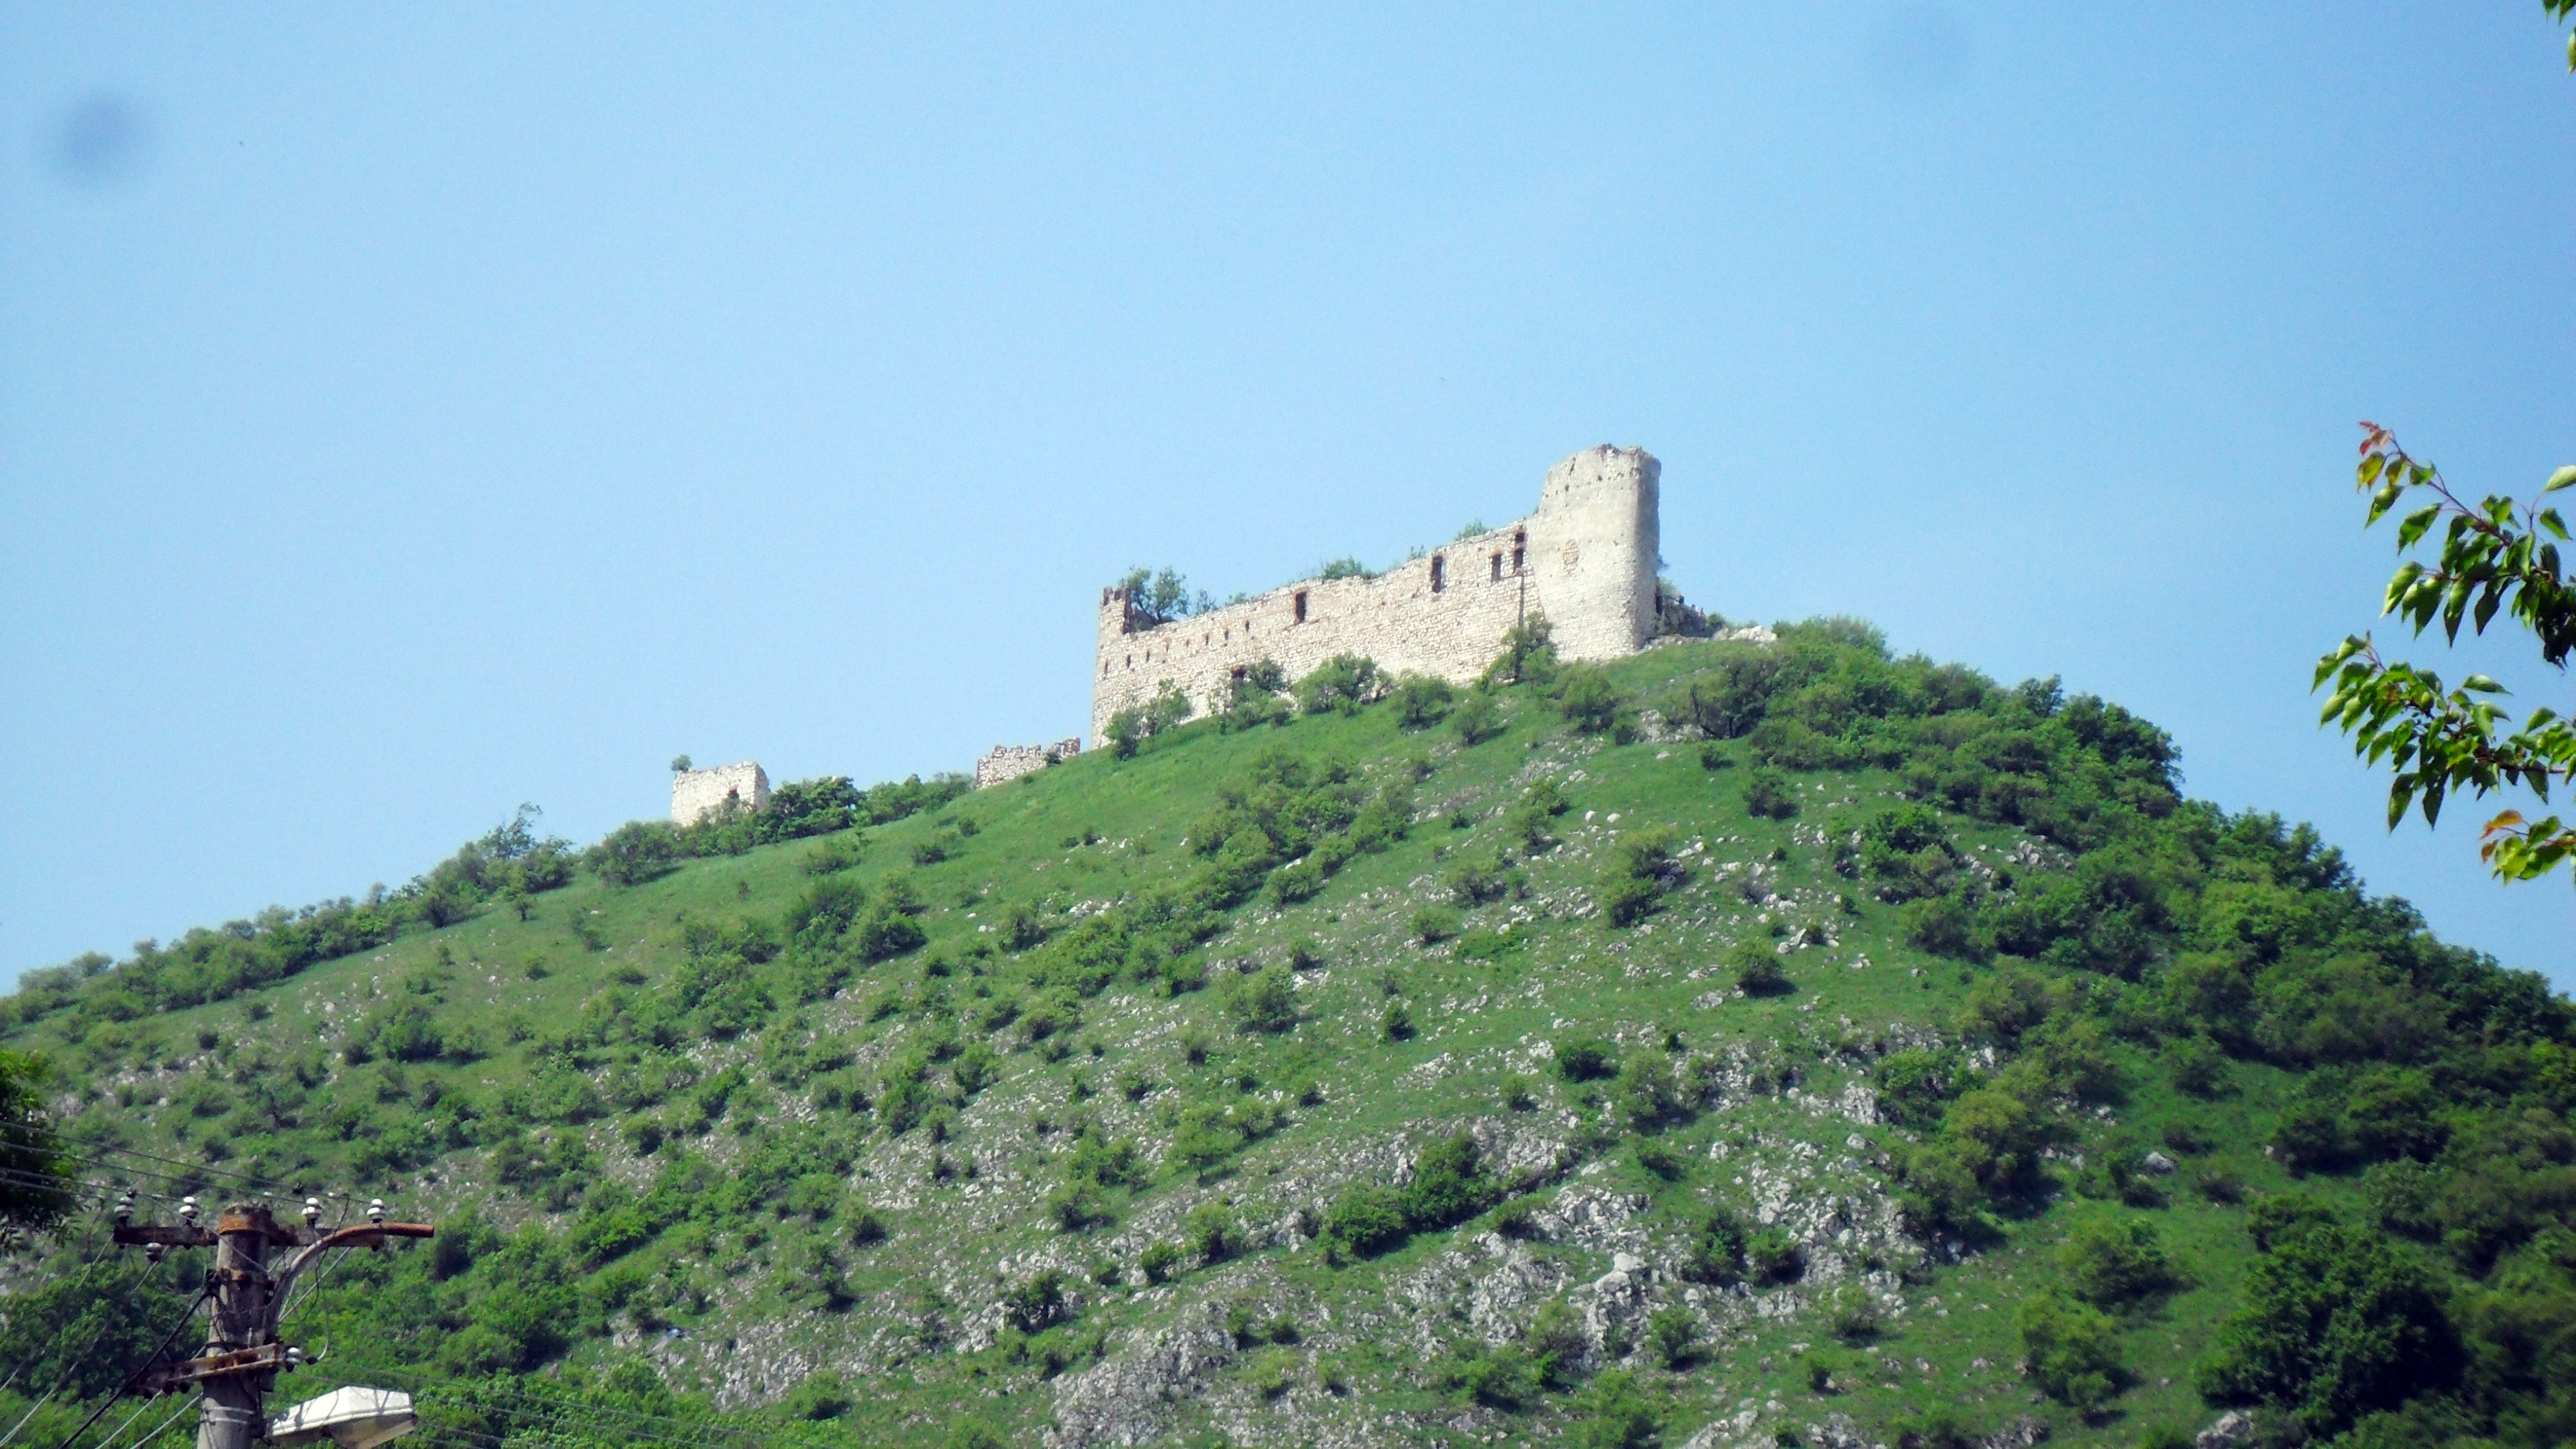
hill, chateau, village, tower, castle, fortification, tourism, ruins, ecosystem, archaeological site, devin, p lava